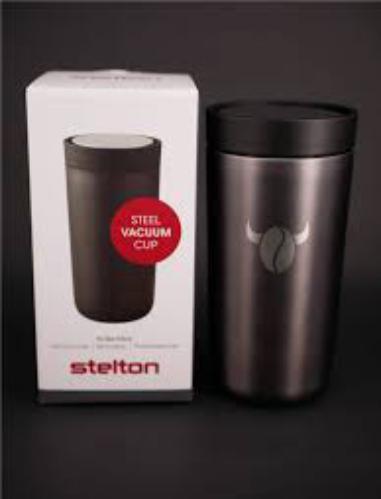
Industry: Necessities